Astrosociology

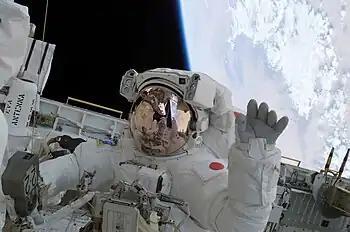
Japanese astronaut Soichi Noguchi waves during STS-114 mission.

Astrosociology, sociology of outer space, or sociology of the universe is the study of the relationship between outer space, extraterrestrial places, and the wider universe and society. It is an interdisciplinary study between space-related sciences and sociology that seeks to understand the impact of human society outside our current planetary system.